Montreal Canadiens

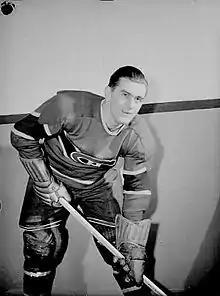
Maurice Richard poses for a photographer while wearing his full Canadiens uniform.

Collectively, the Canadiens have retired 15 numbers in honour of 18 players, the most of any team in the NHL. All honourees were born in Canada and were members of at least two Stanley Cup winning Canadiens teams. Howie Morenz was the first honouree, on November 2, 1937. The NHL retired Wayne Gretzky's No. 99 for all its member teams at the 2000 NHL All-Star Game.